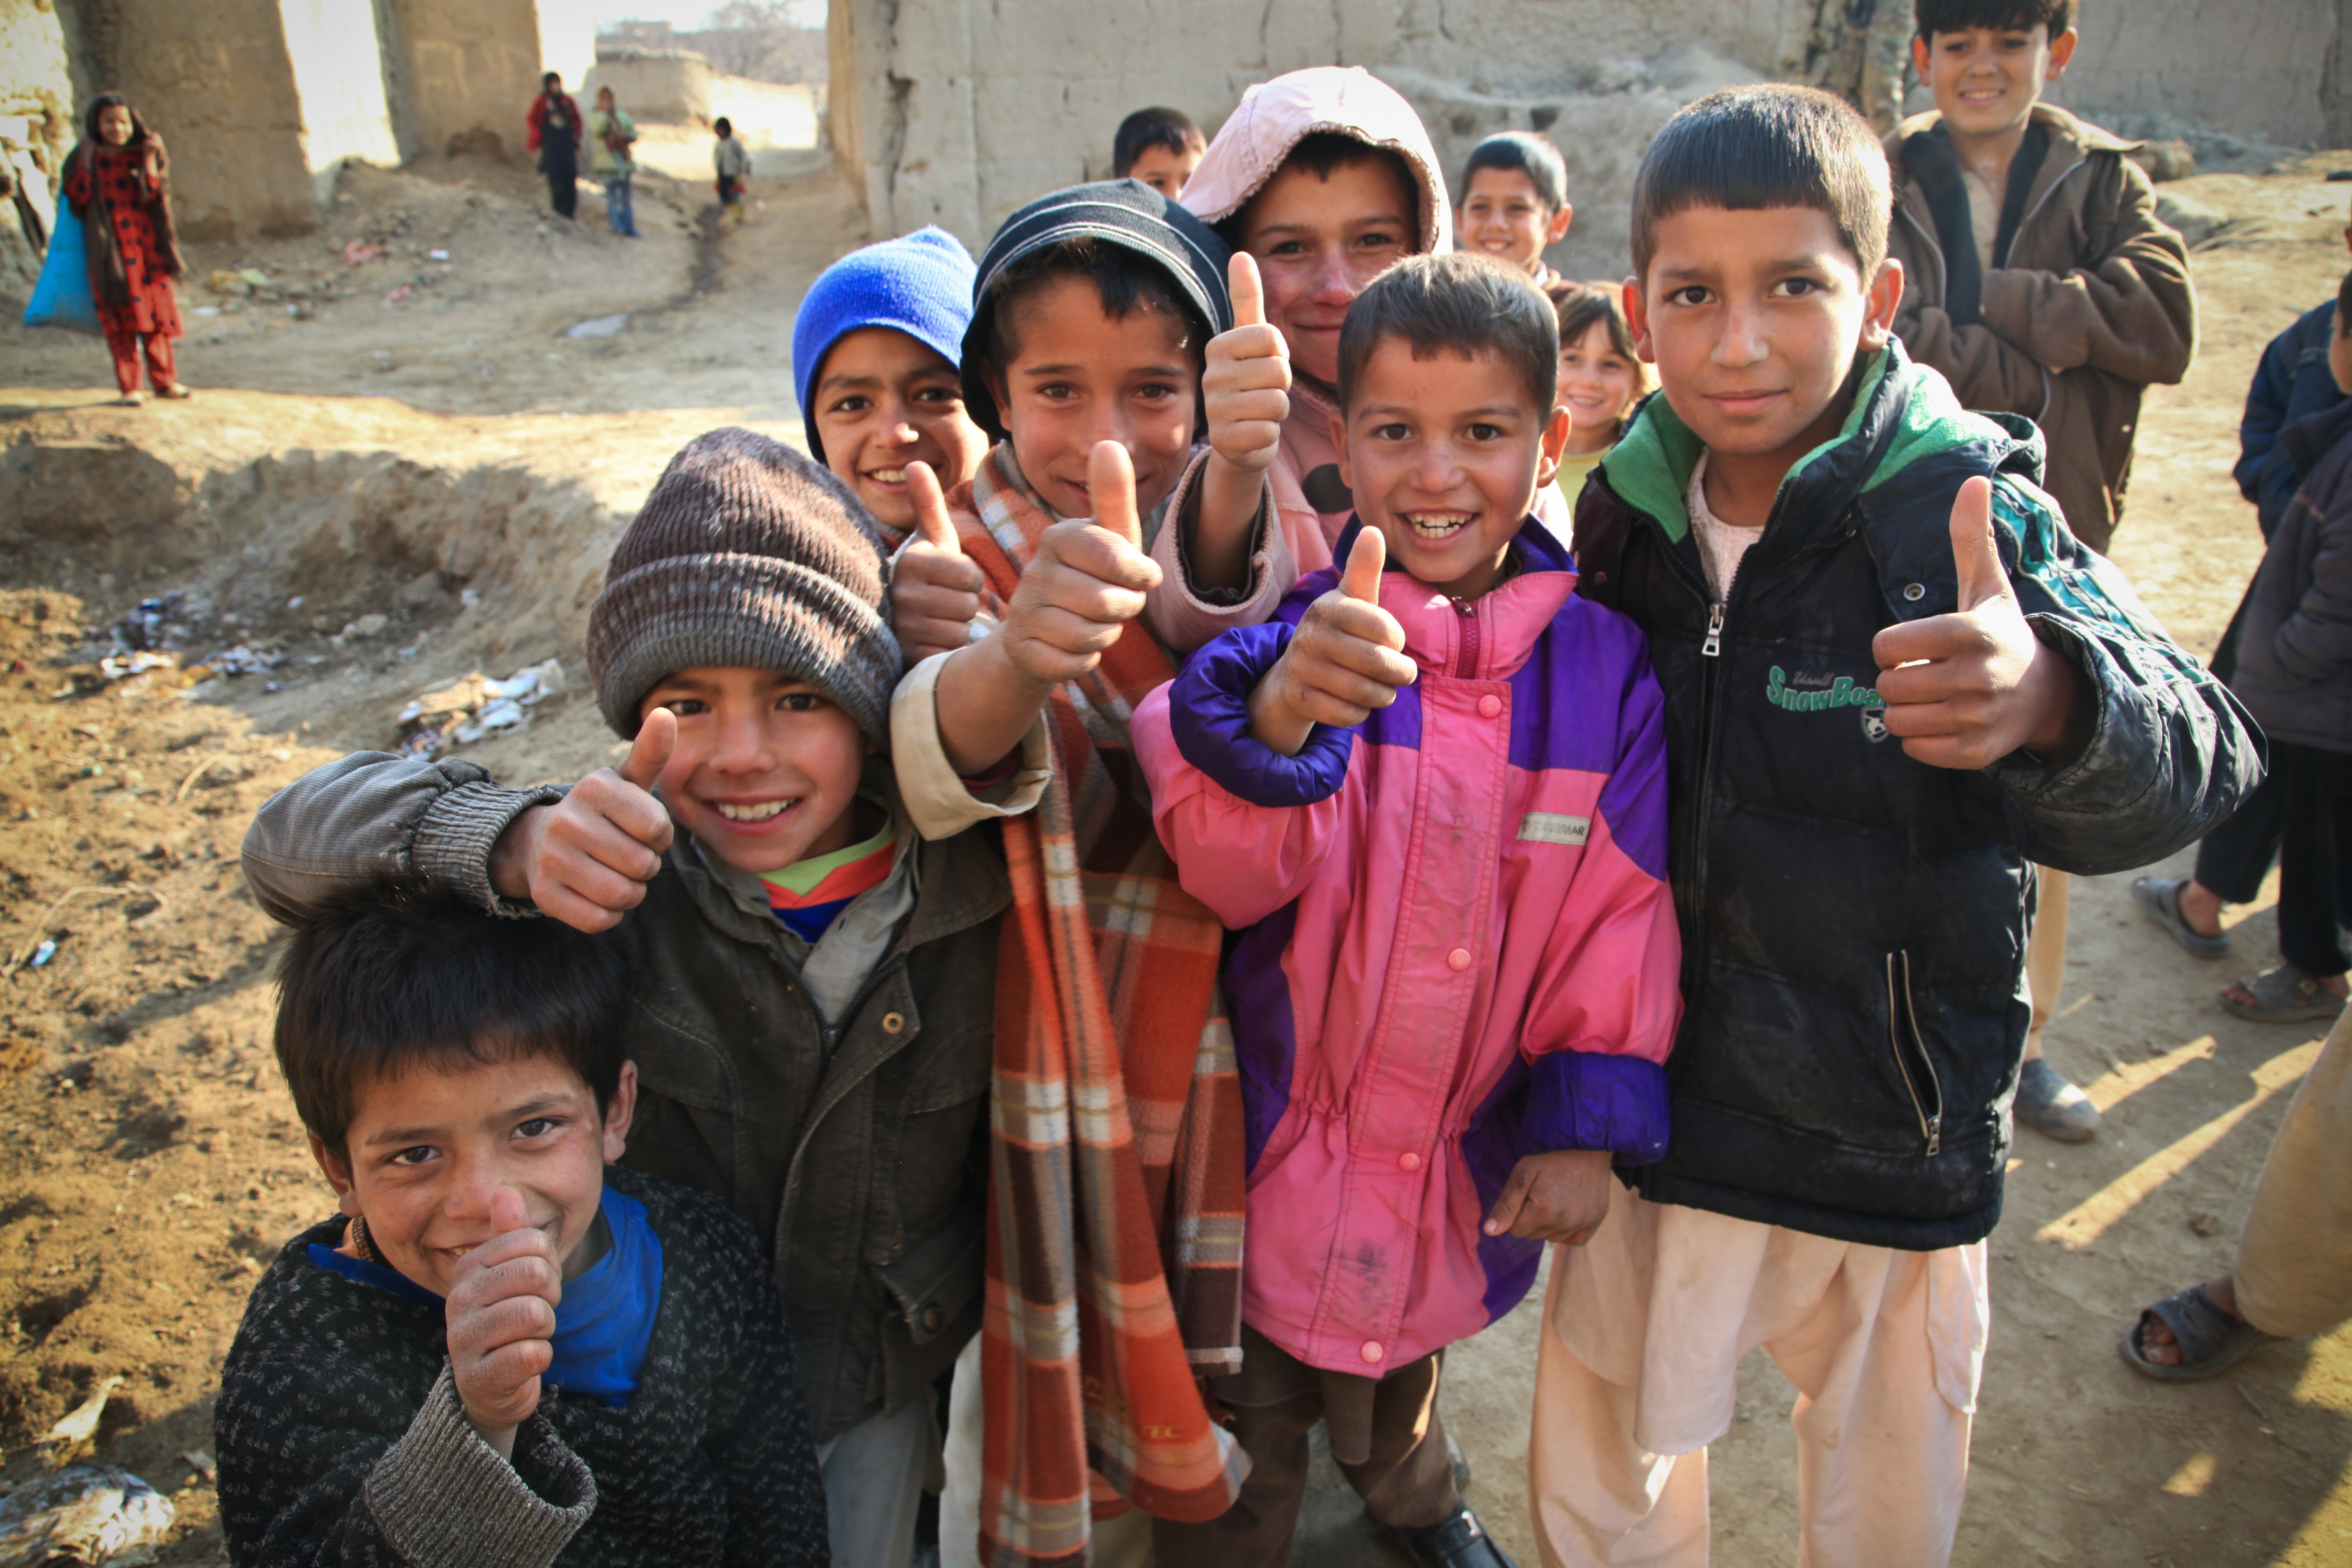
person, people, cute, young, youth, community, child, education, kids, children, little, curious, persons, afghanistan, social group